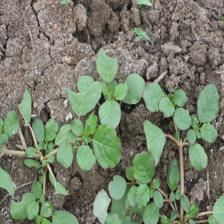
Label: BroadLeafWeed